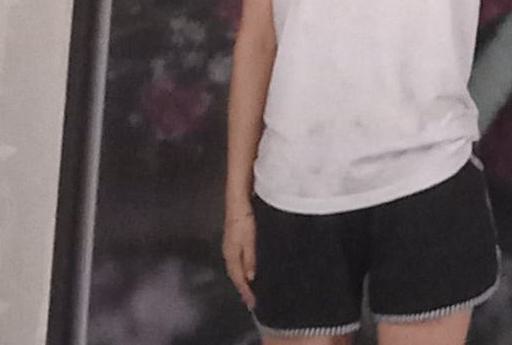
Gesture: no_gesture